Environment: real
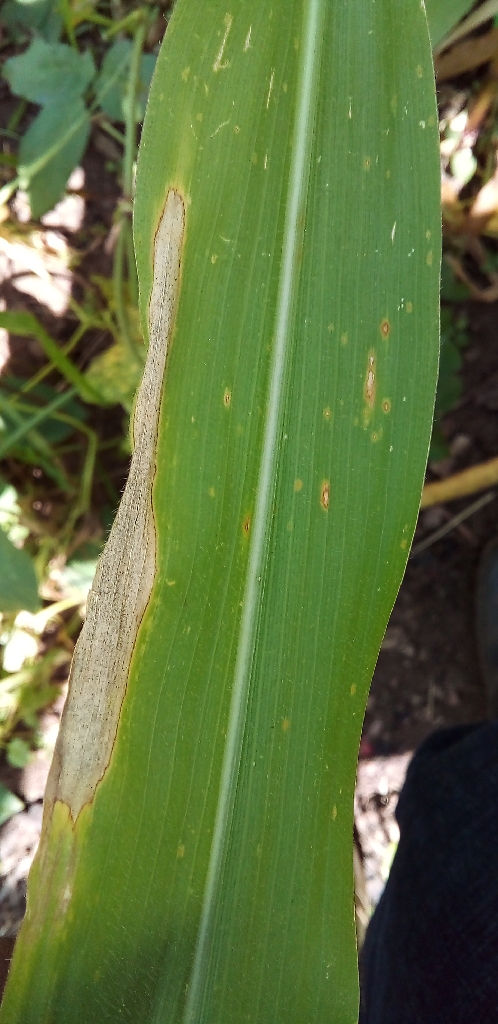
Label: northern_corn_leaf_blight